Gonzalo Fernández de Oviedo y Valdés

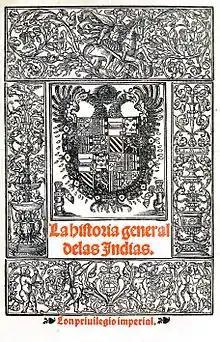
Illustrated title page of "La historia general de las Indias" (1557)

Oviedo first published a smaller work, "La Natural hystoria de las Indias," which was published at his expense on 15 February 1526 in Toledo"." This is often described as the "Sumario." An Italian translation of this appeared in Venice in 1534, with French editions from 1545 and English ones from 1555, although there was no second Spanish edition until 1749. This 108 page work contained only a few illustrations, although it did include one of a hammock. In 1535 the first part of the longer and more fully illustrated "Historia general de las Indias" was printed in Seville, and Oviedo had outlined two subsequent parts. He continued to work in both Santo Domingo and Spain on subsequent parts and to revise the first part until his death in 1557. That year, Fernández de Cordoba published the entirety of "Historia General"'s first volume in Valladolid, as well as the first two-thirds of the second volume. The remainder, however, languished in Oviedo's absence. The manuscript was kept in the Monserrate monastery for many years and then the Royal Academy of History. Surviving portions were used by José Amador de los Ríos in preparing an 1851 edition titled "Natural y General Hystoria de las Indias". Although some portions were known to be missing by 1780, further large portions of the manuscript which were present then are no longer in Madrid. A paper by Jesús Carrillo in the Huntington Library Quarterly described the circumstances of the disposal as 'unknown'. Some were sold, by a London bookseller, Maggs to Henry E. Huntington in 1926 and are now held in the Huntington Library. A transcription of part of the manuscript was made in Seville by Andres Gasco before 1566 and two of the three volumes of this transcription are held in the library of the Royal Palace of Madrid.